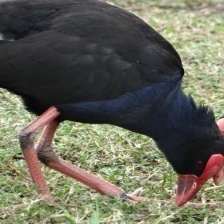
Species: PURPLE SWAMPHEN
Scientific name: PORPHYRIO PORPHYRIO
ImageNet parent category: european_gallinule